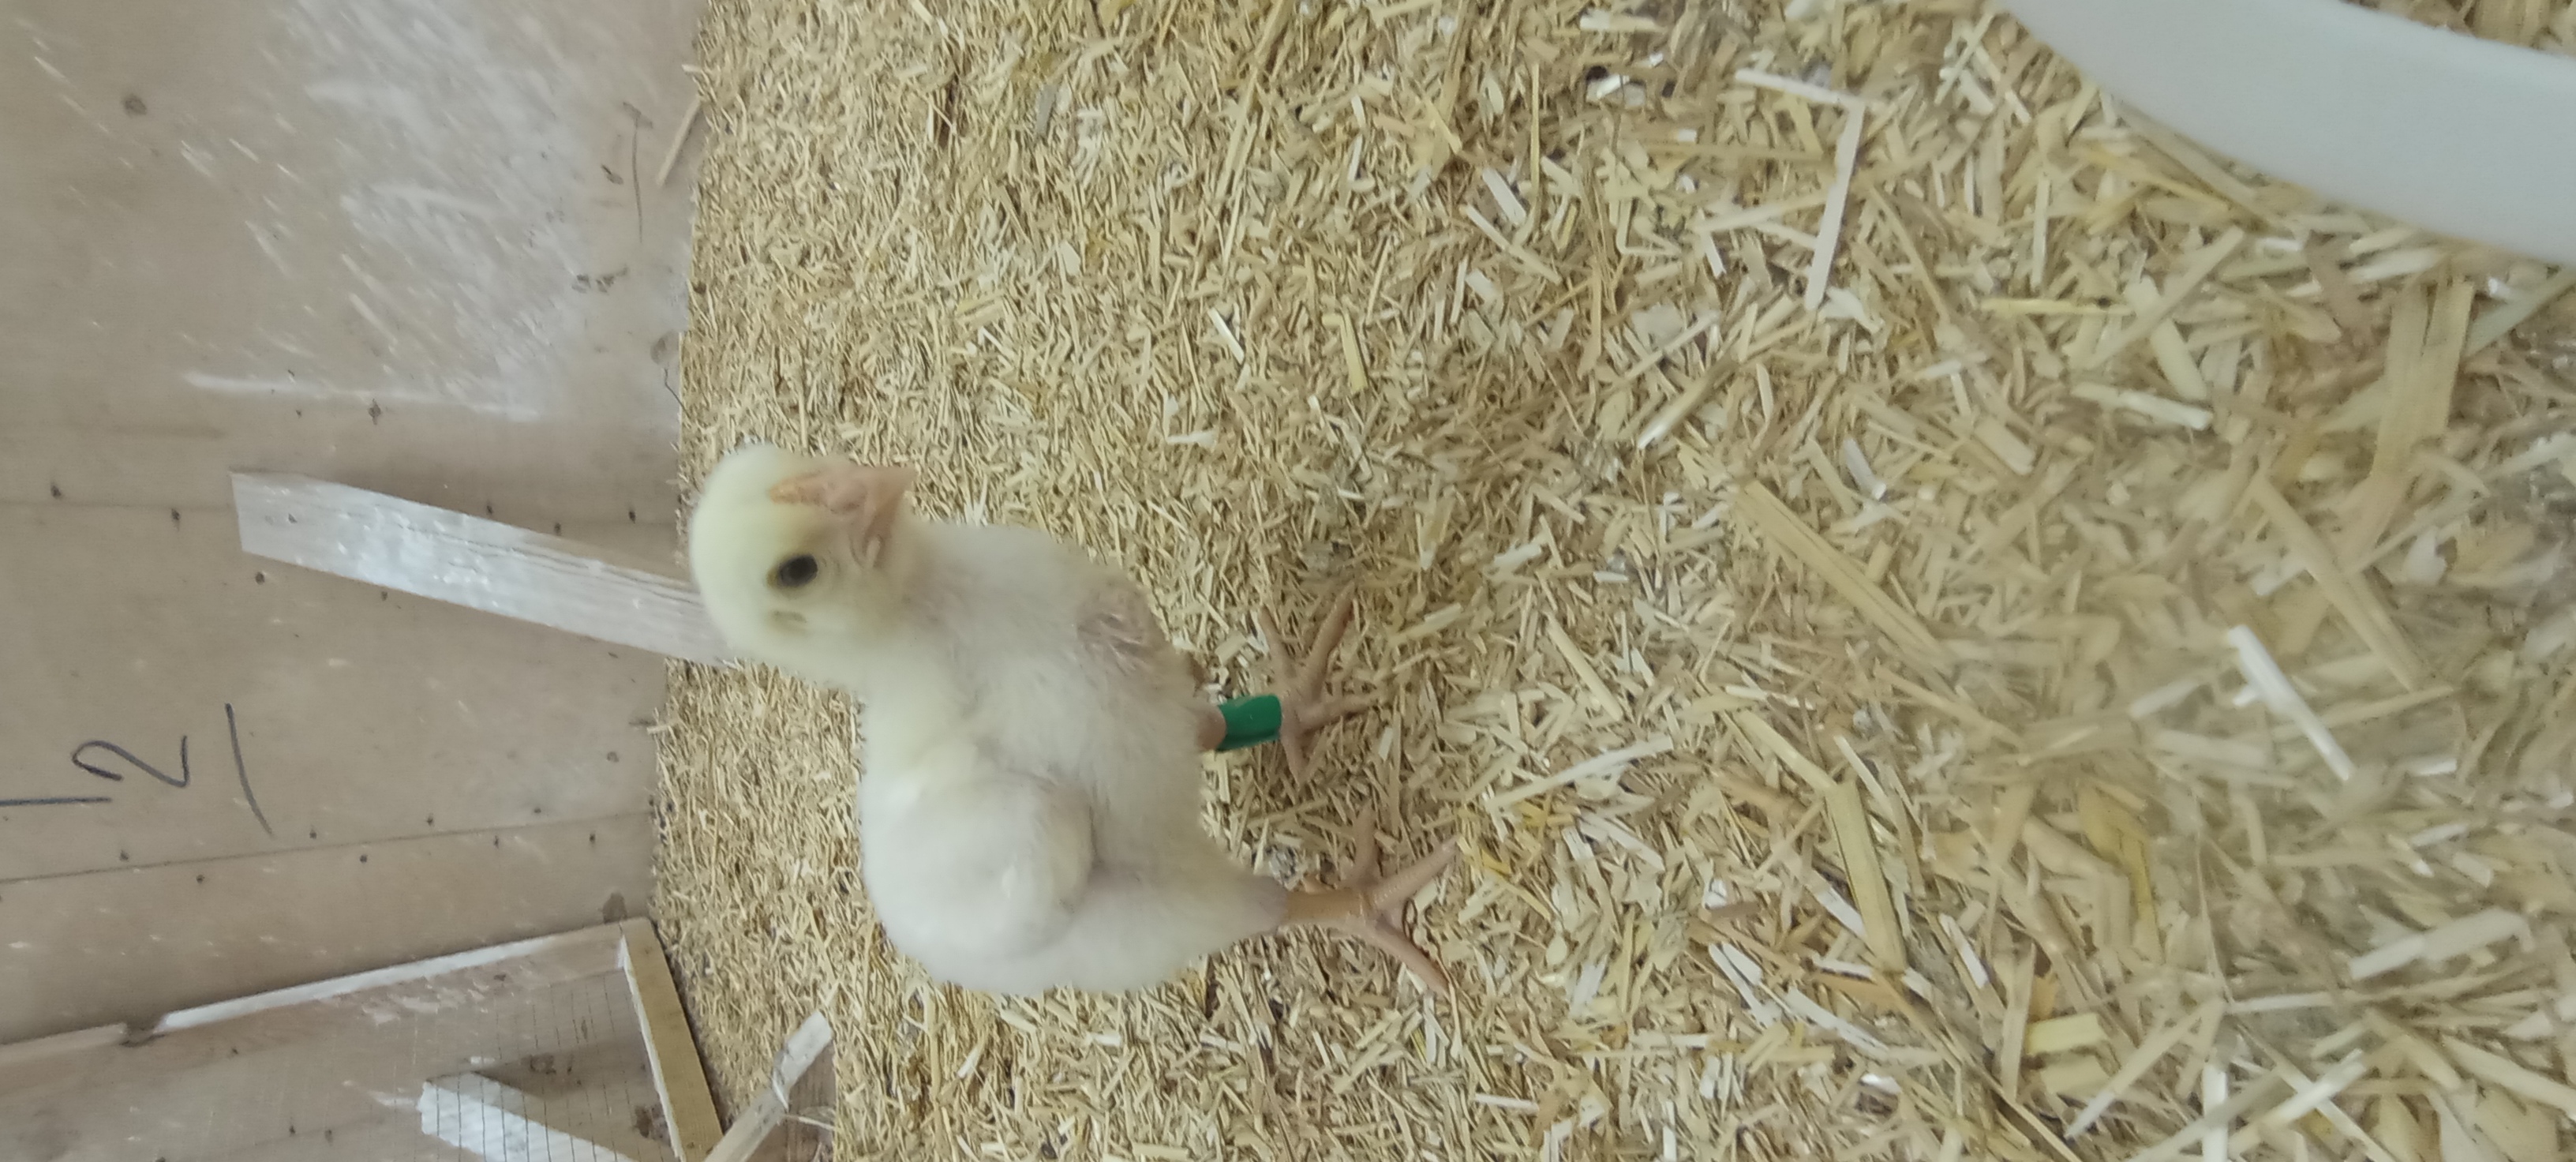
Weight: 245 g